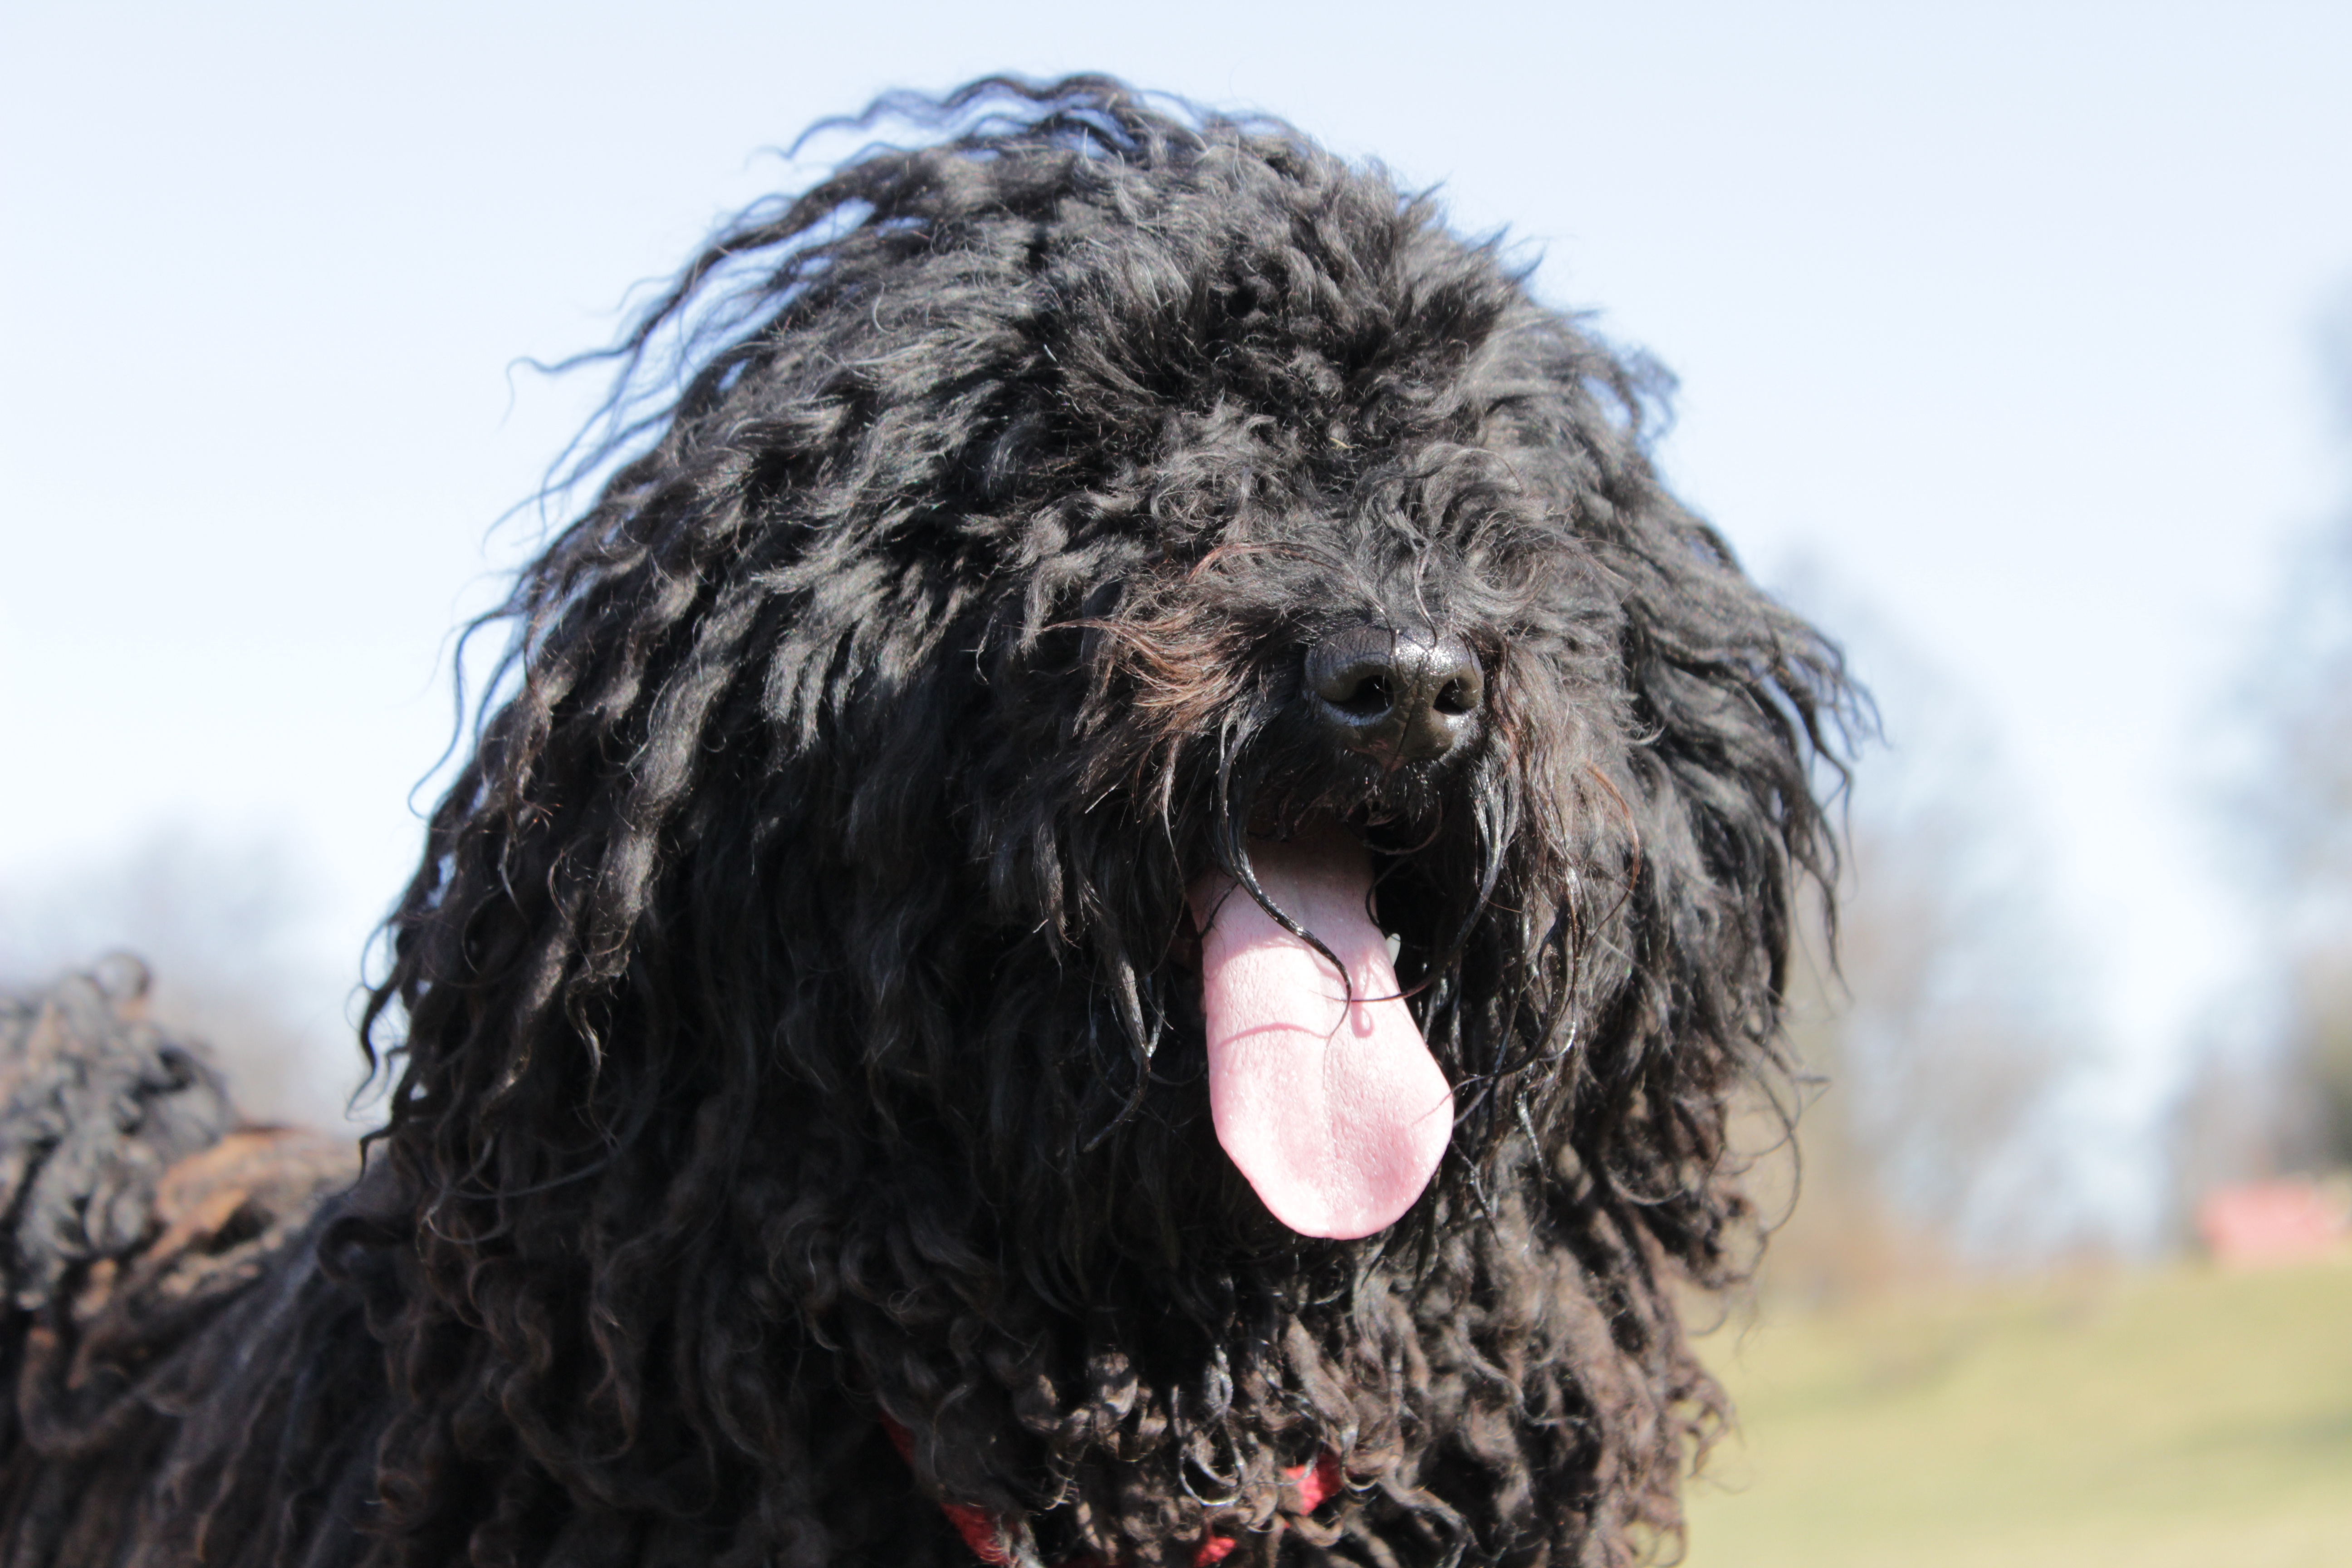
dog, animal, pet, fur, mammal, snout, head, vertebrate, newfoundland, tongue, attention, dog breed, barbet, animal portrait, tibetan terrier, havanese, dog like mammal, carnivoran, schnoodle, dog crossbreeds, catalan sheepdog, polish lowland sheepdog, poodle crossbreed, lagotto romagnolo, pumi, portuguese water dog, bouvier des flandres, bergamasco shepherd, c o da serra de aires, spanish water dog, schapendoes, black russian terrier